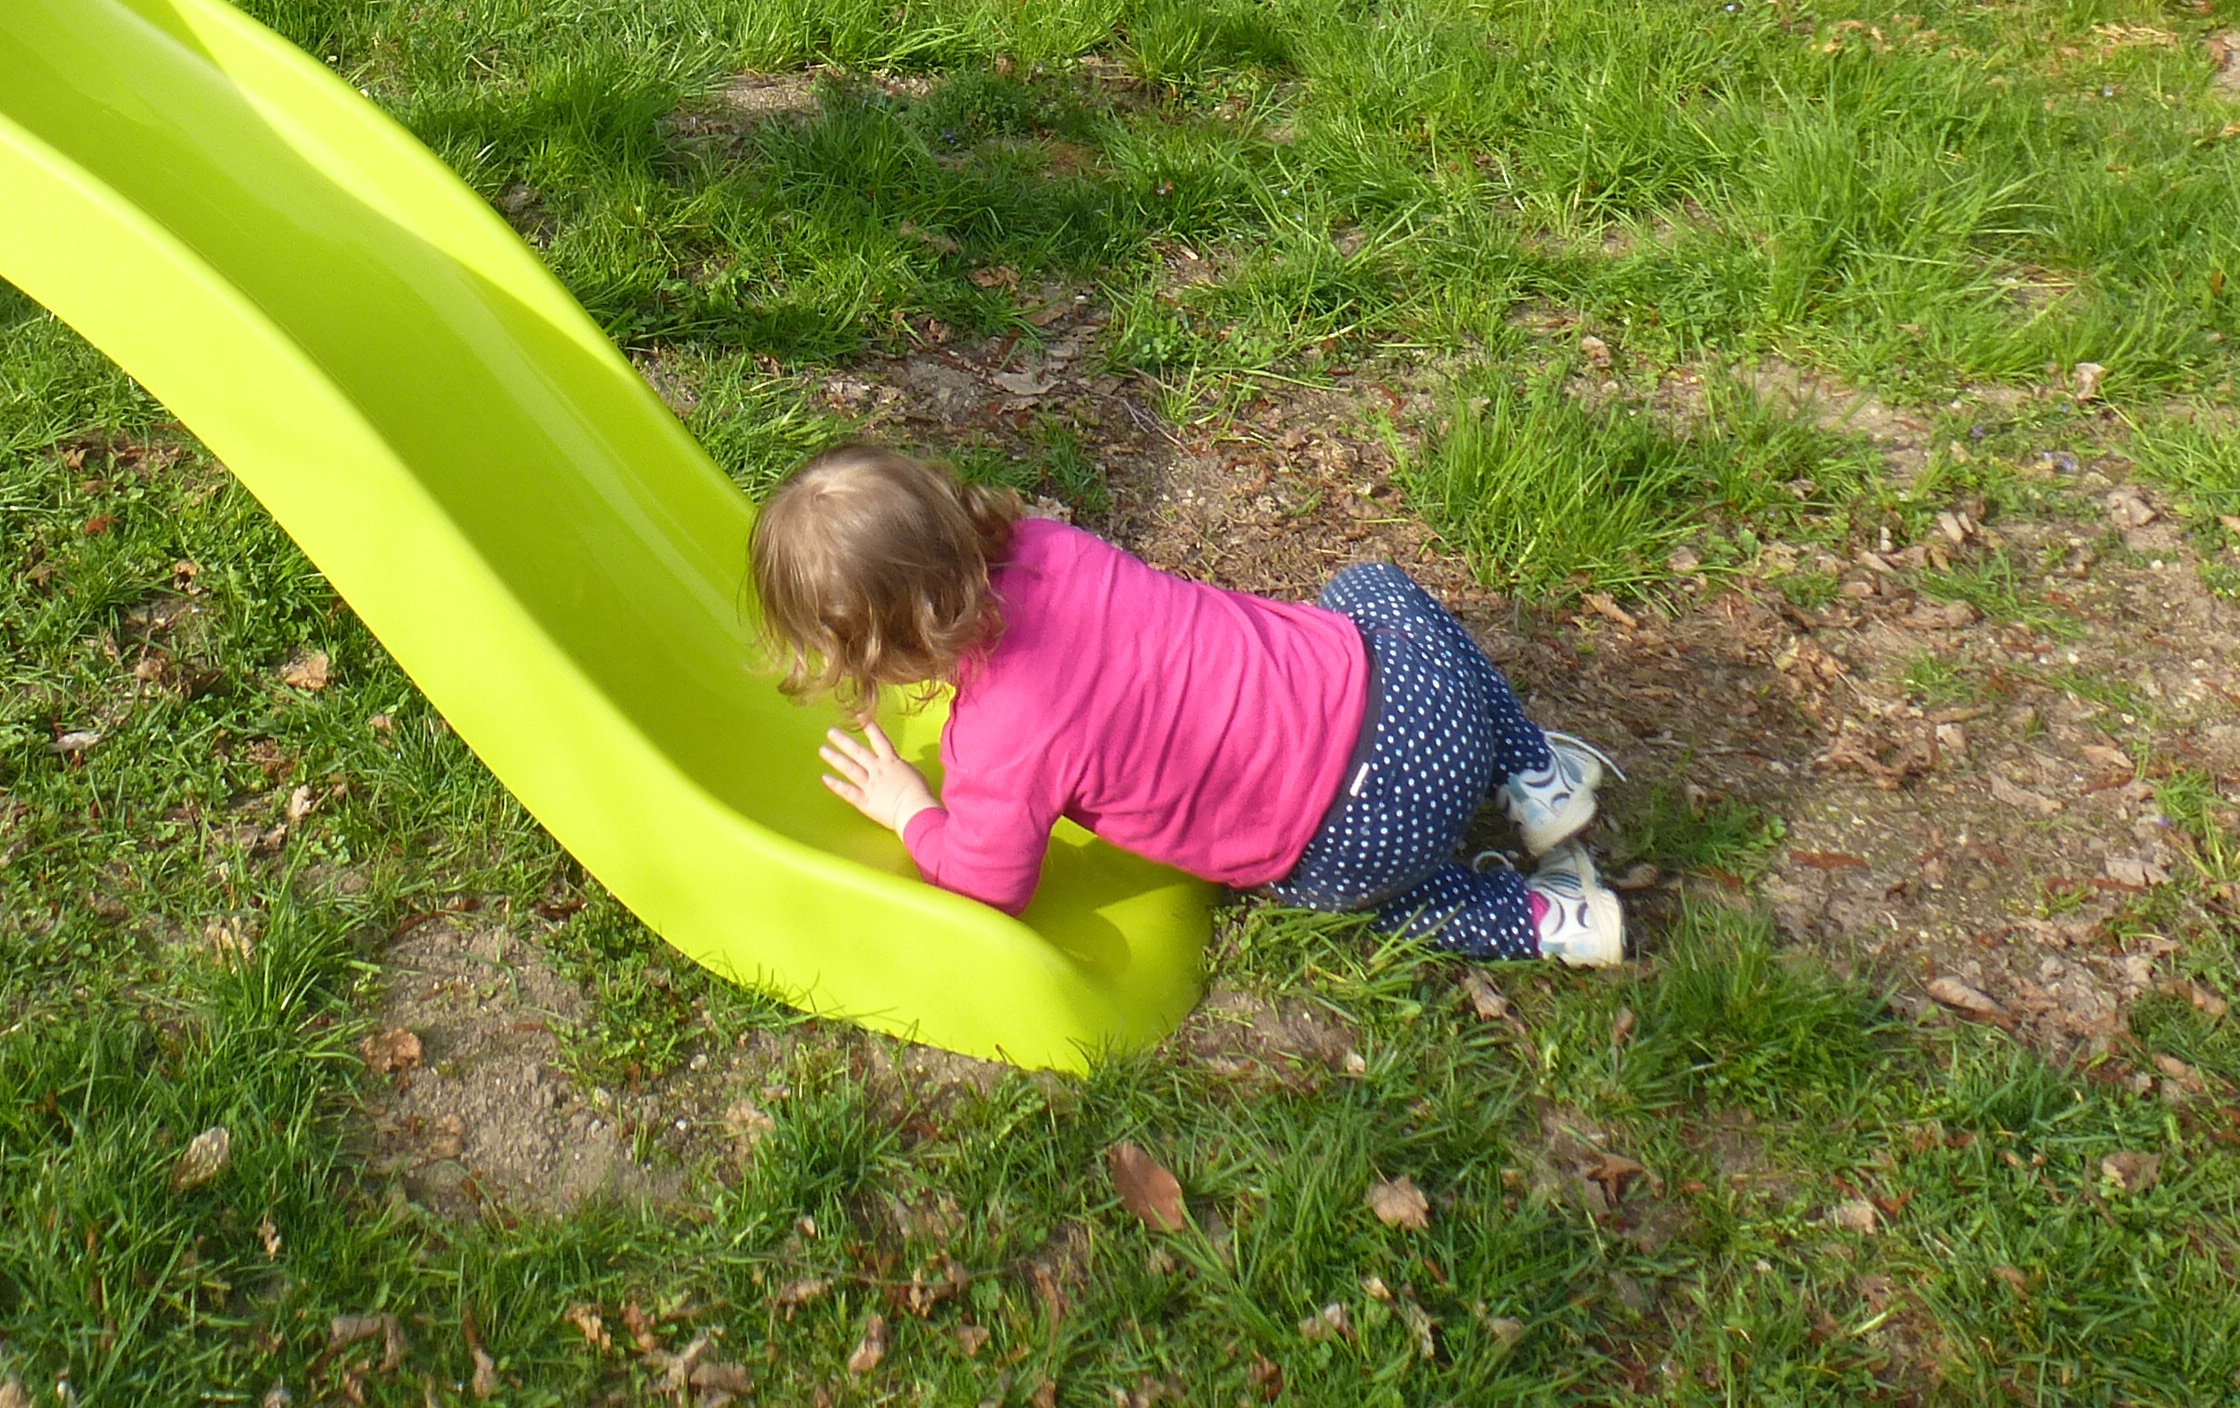
grass, girl, lawn, meadow, play, fall, green, backyard, child, playground, toddler, slide, slip, human positions, outdoor play equipment